Centre Department (Ivory Coast)

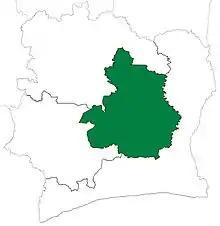
Centre Department and the other three original departments of Ivory Coast (1961–63)

In 1969, Centre Department and the other five existing departments of the country were abolished and replaced with 24 new departments. The territory of Centre Department became the new departments of Bouaflé, Bouaké, Dimbokro, and Katiola.